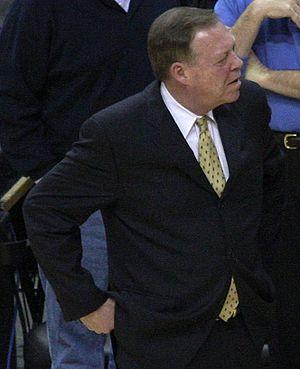
Frank Alan Hamblen, né le 16 avril 1947 à Terre Haute dans l'Indiana et mort le 30 septembre 2017 à San Diego, est un joueur et entraîneur américain de basket-ball.